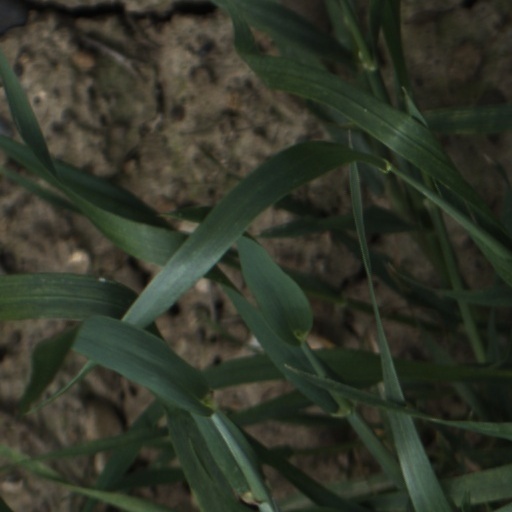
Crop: wheat